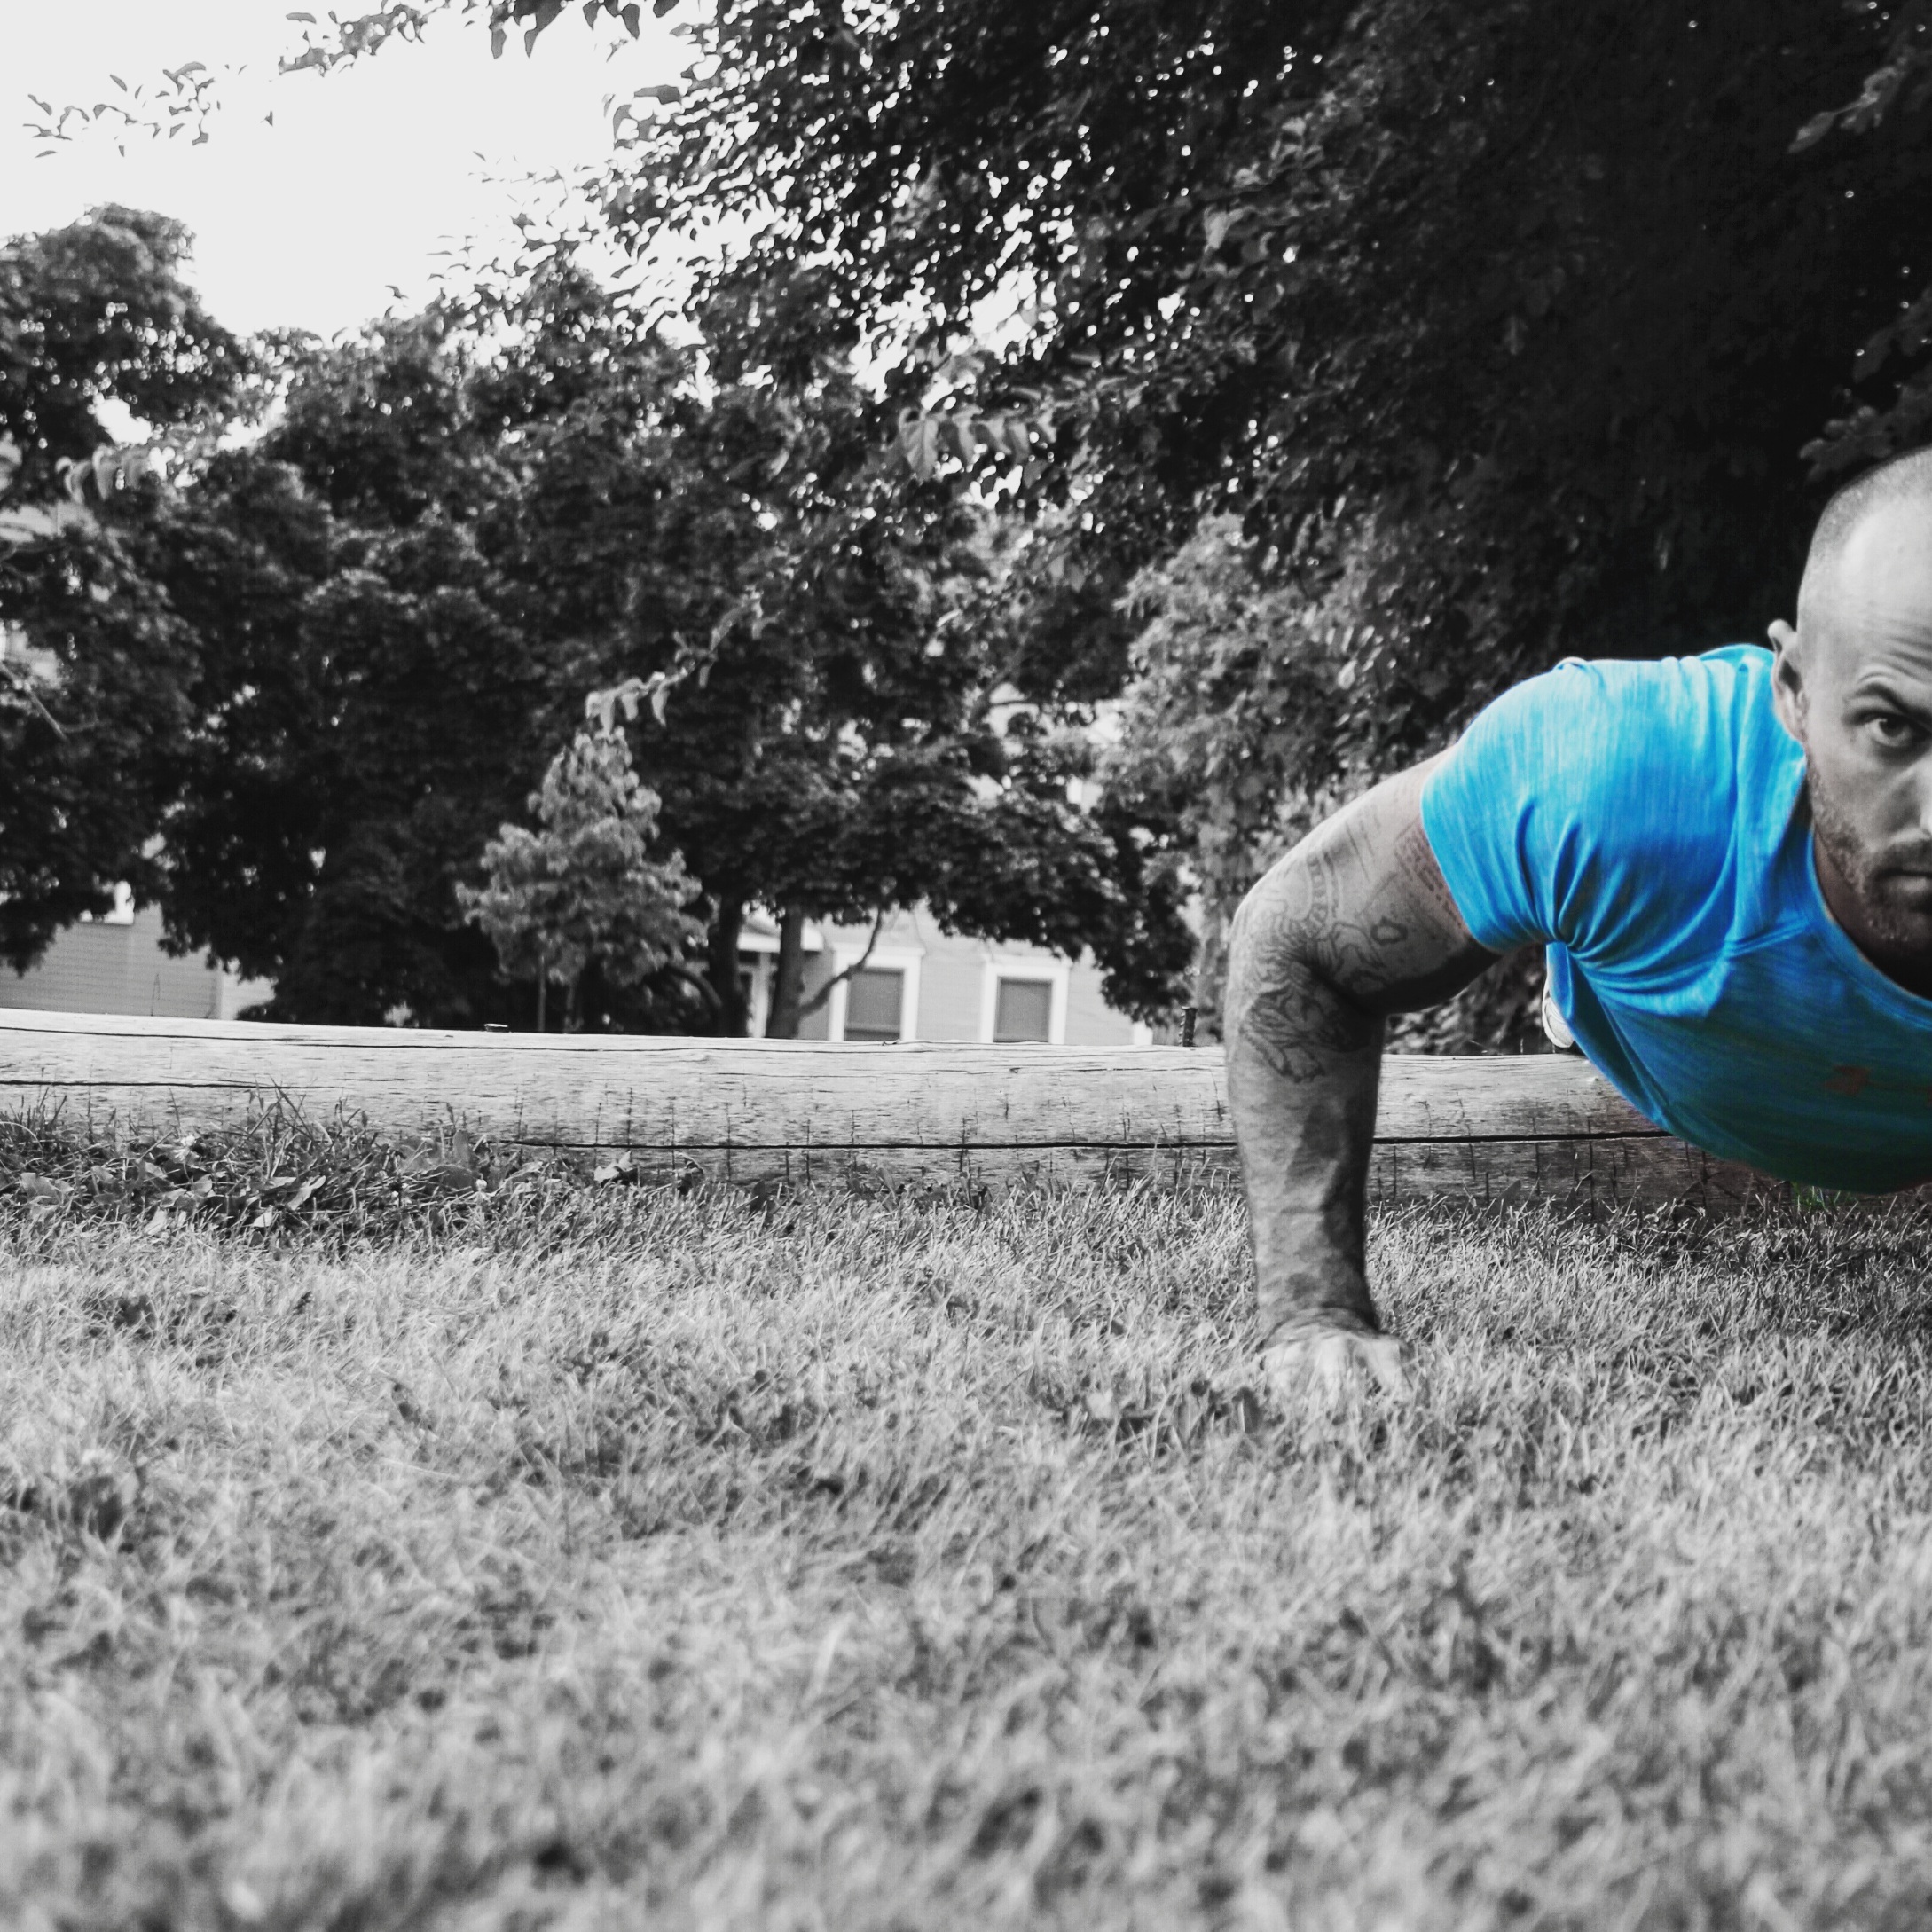
grass, black and white, photography, monochrome, health, fitness, gym, workout, outdoors, photograph, image, sweat, monochrome photography, human positions, human action